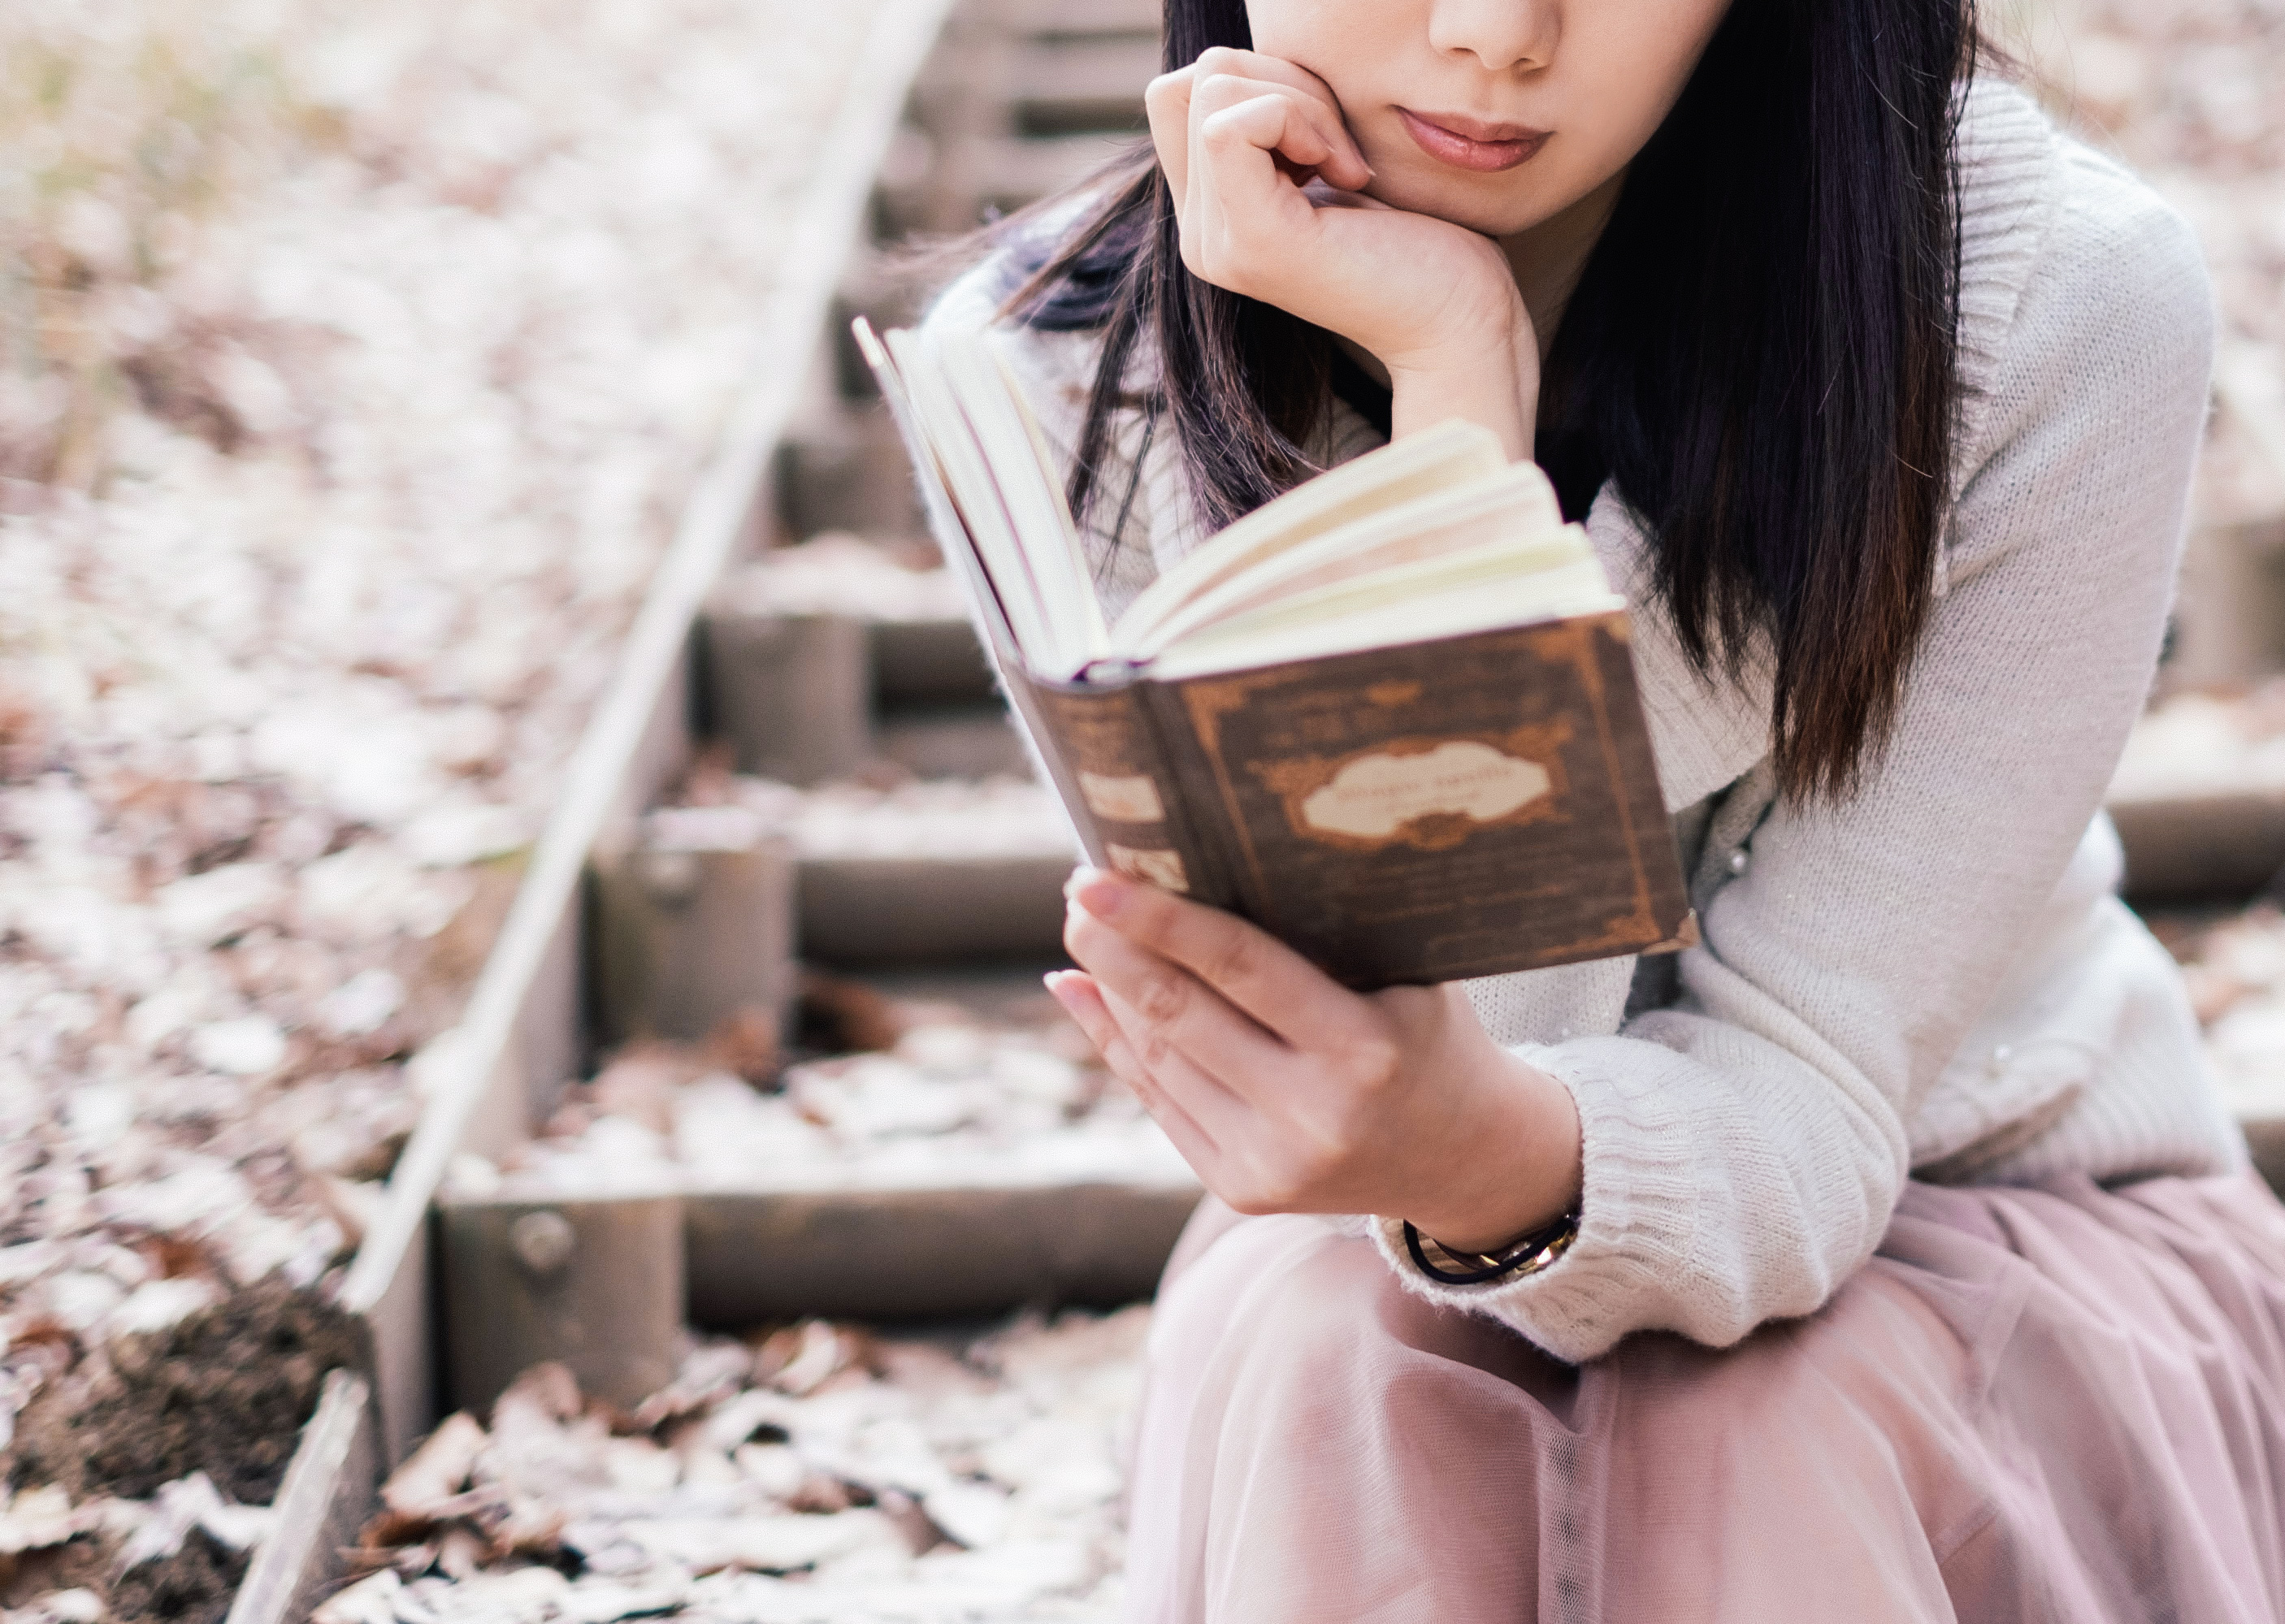
girl, beauty, fashion, street fashion, long hair, lip, shoulder, photography, neck, beige, brown hair, dress, black hair, fashion accessory, sitting, waist, photo shoot, wallet, trunk, abdomen, peach, style